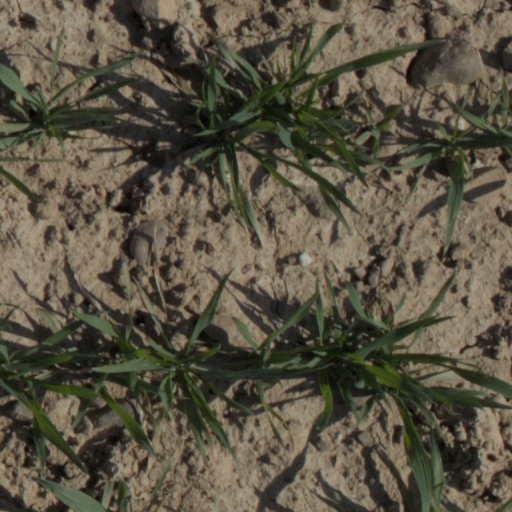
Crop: wheat